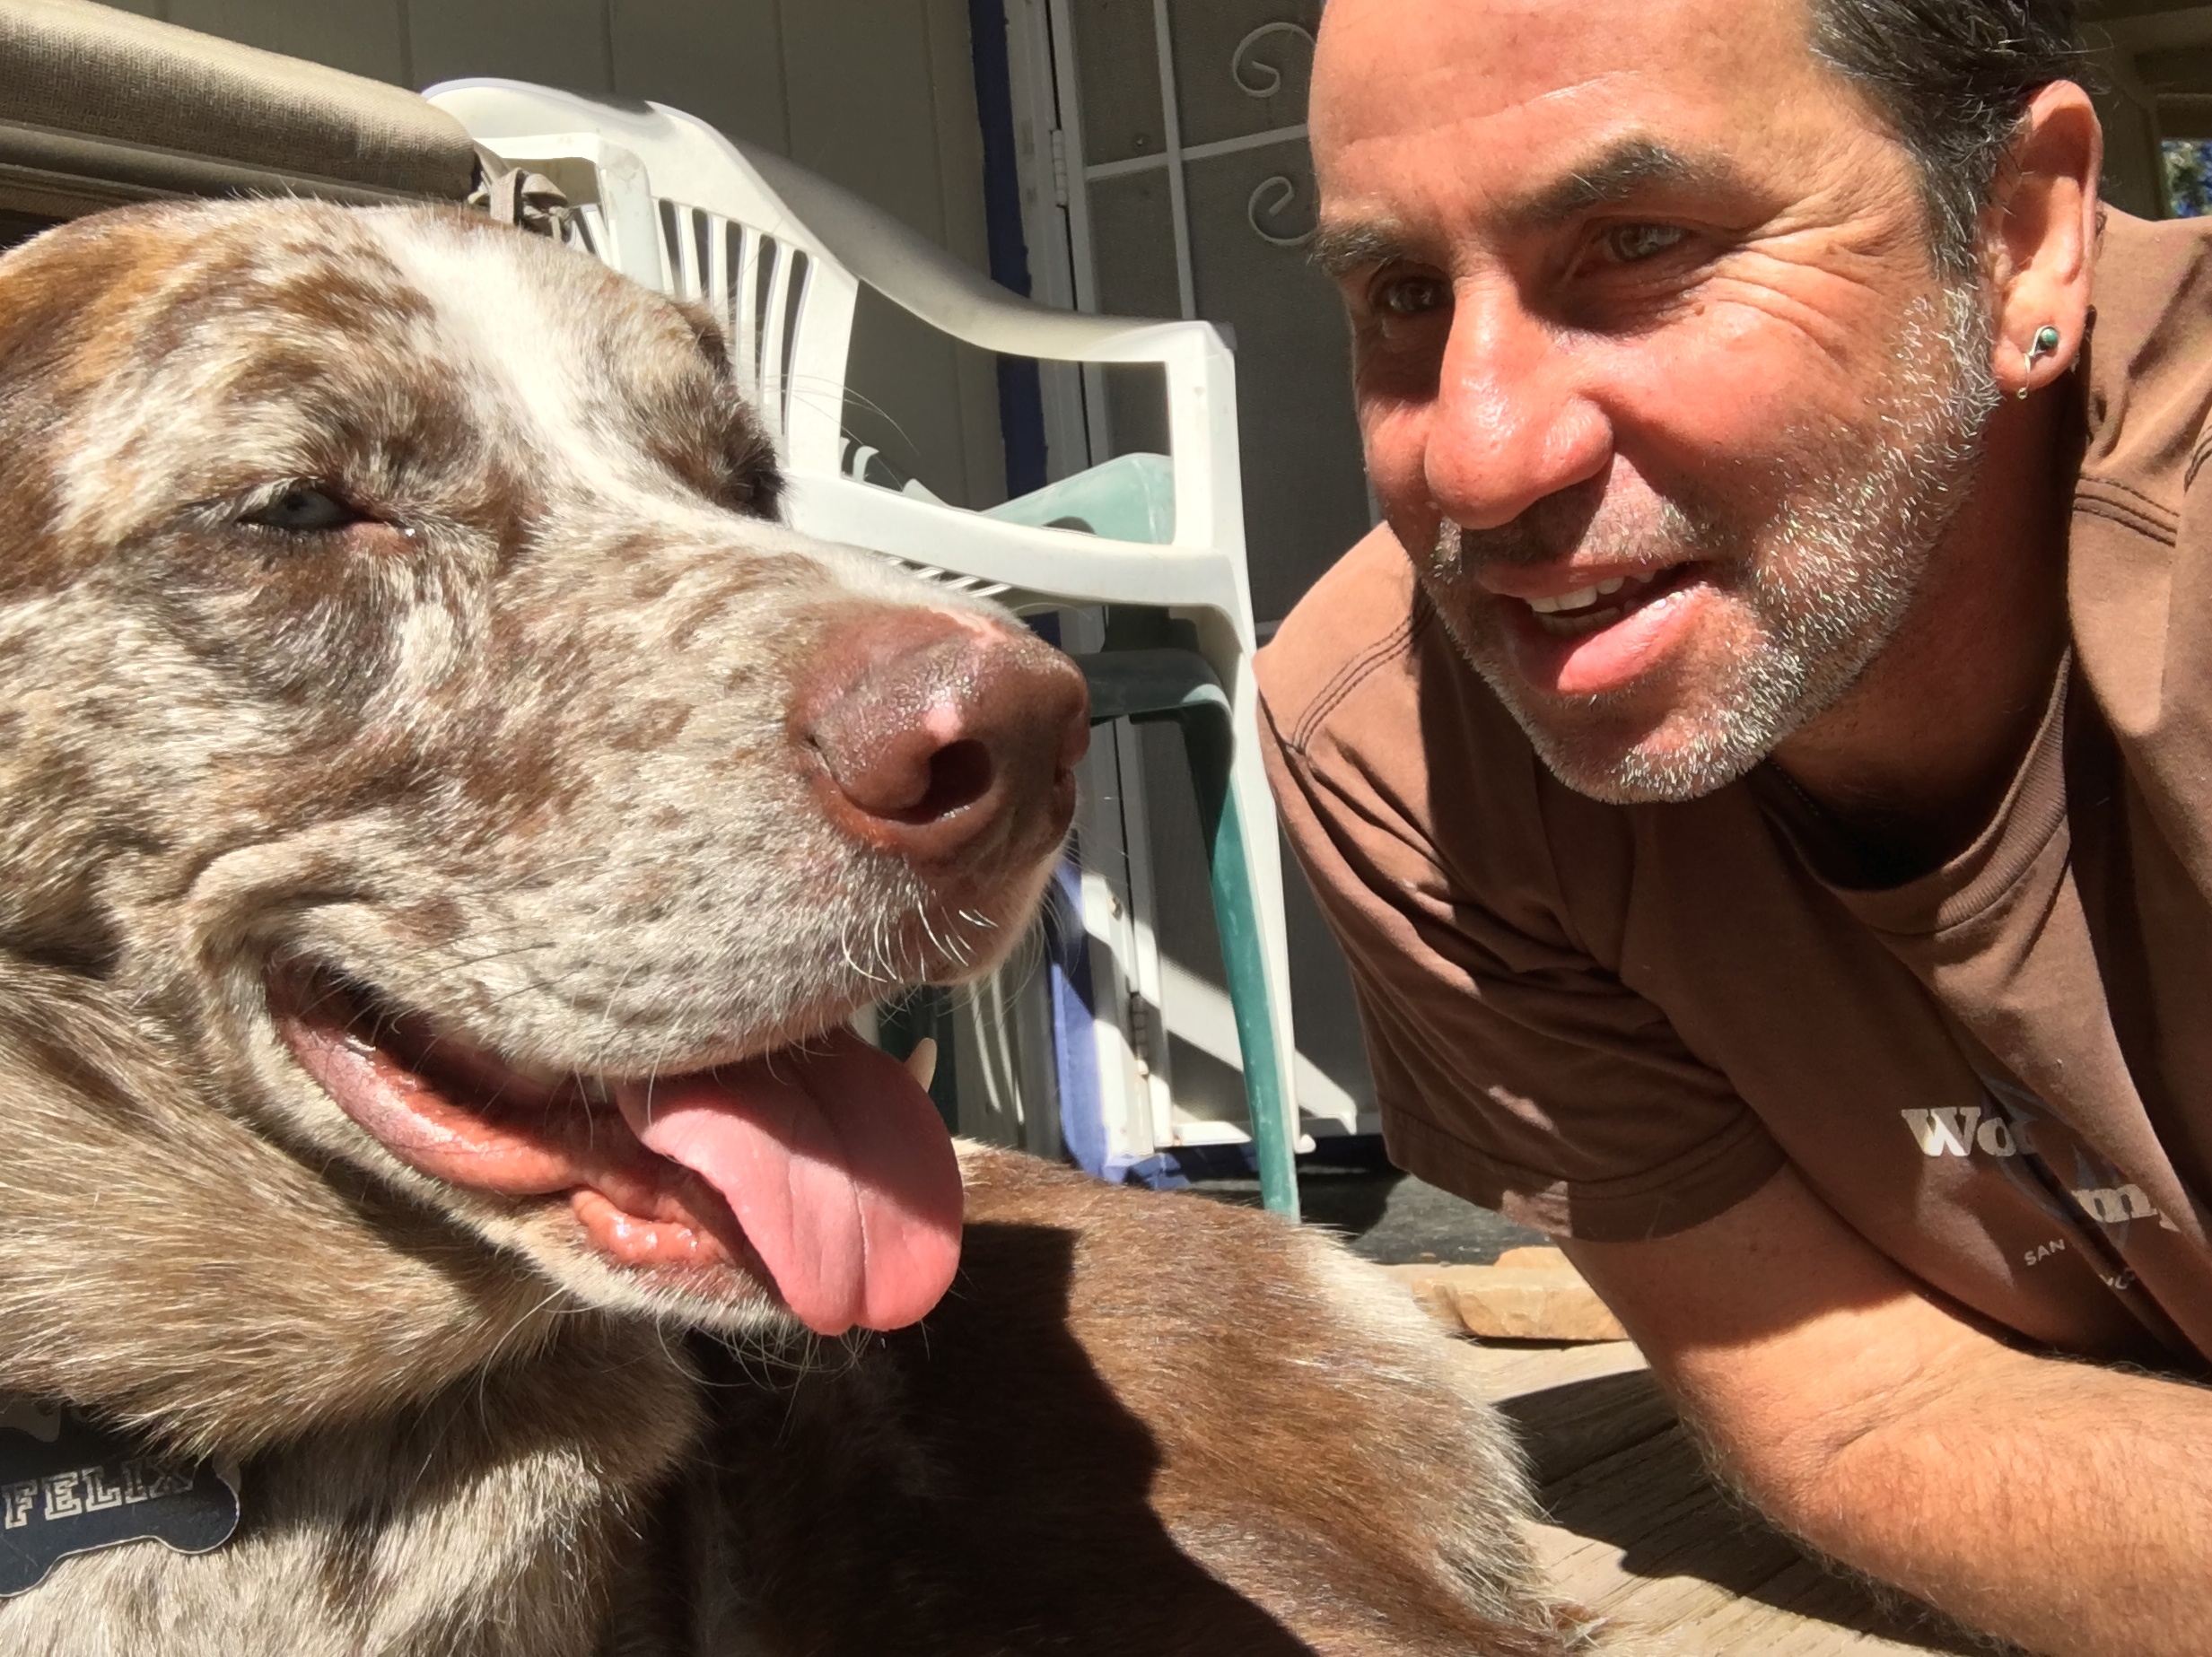
dog, mammal, nose, felix, animal shelter, dog like mammal, facial hair